Al-Baghawi

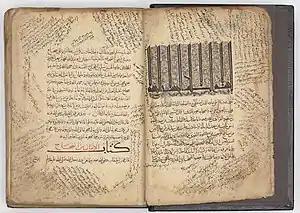
Manuscript of the "Masabih al-Sunnah", Iraq or Iran, 1100AD. Khalili Collection of Islamic Art

Al-Dhahabi said: “His works were blessed and received complete acceptance due to his righteous purpose and sincere intention.”